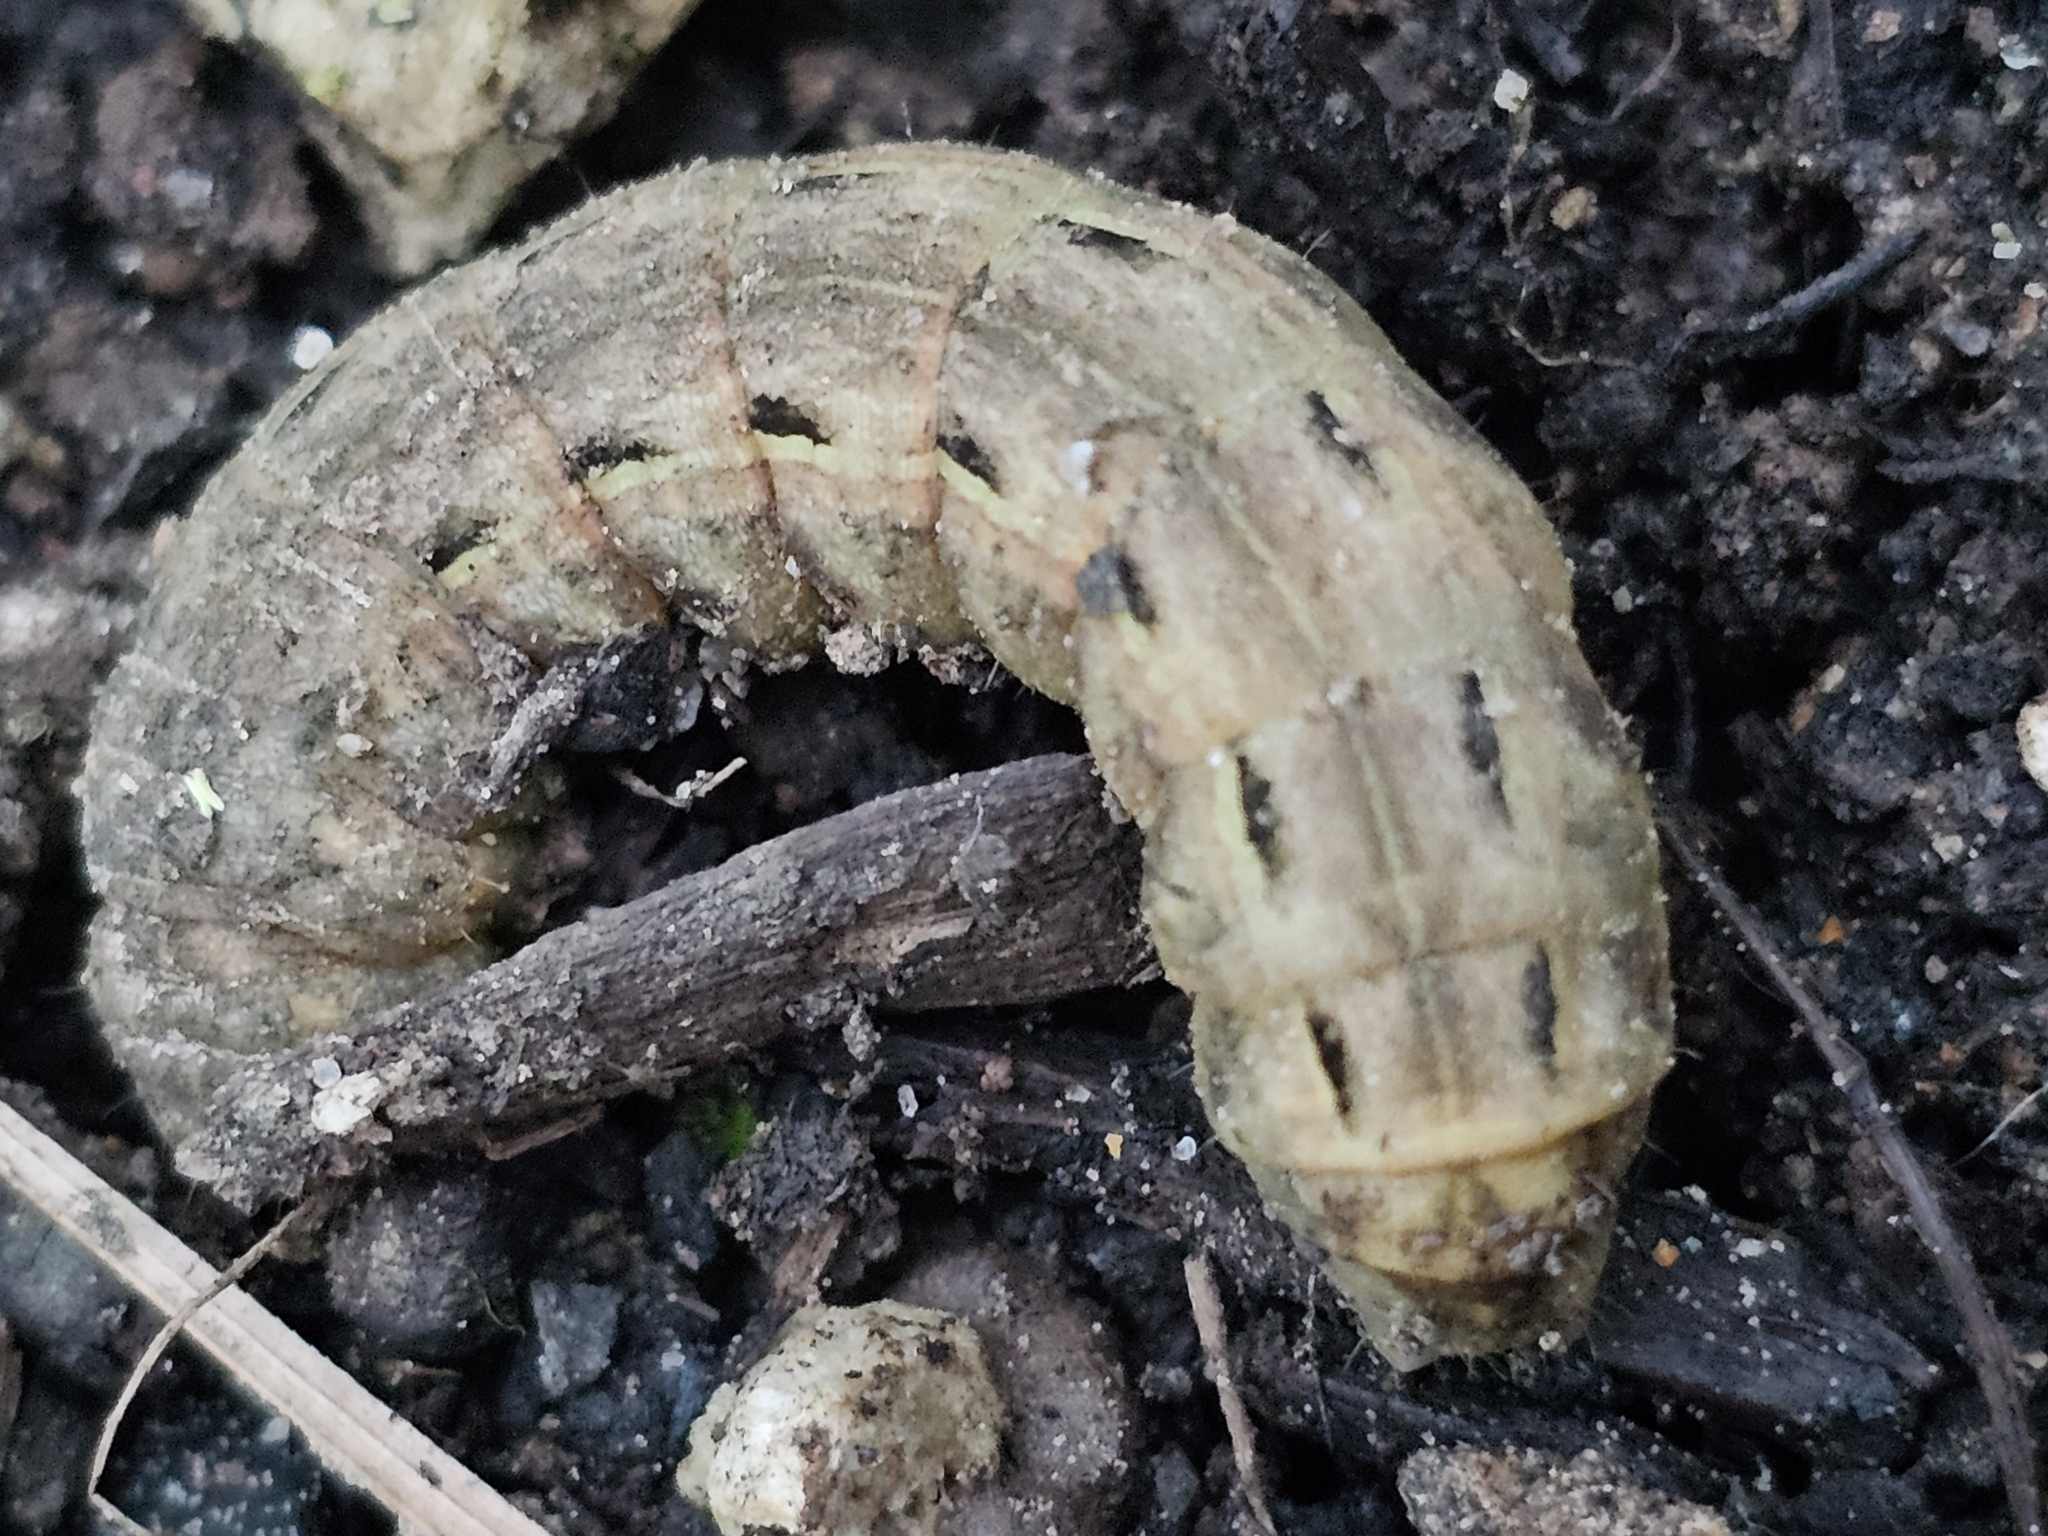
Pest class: cutworms